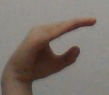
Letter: jeem